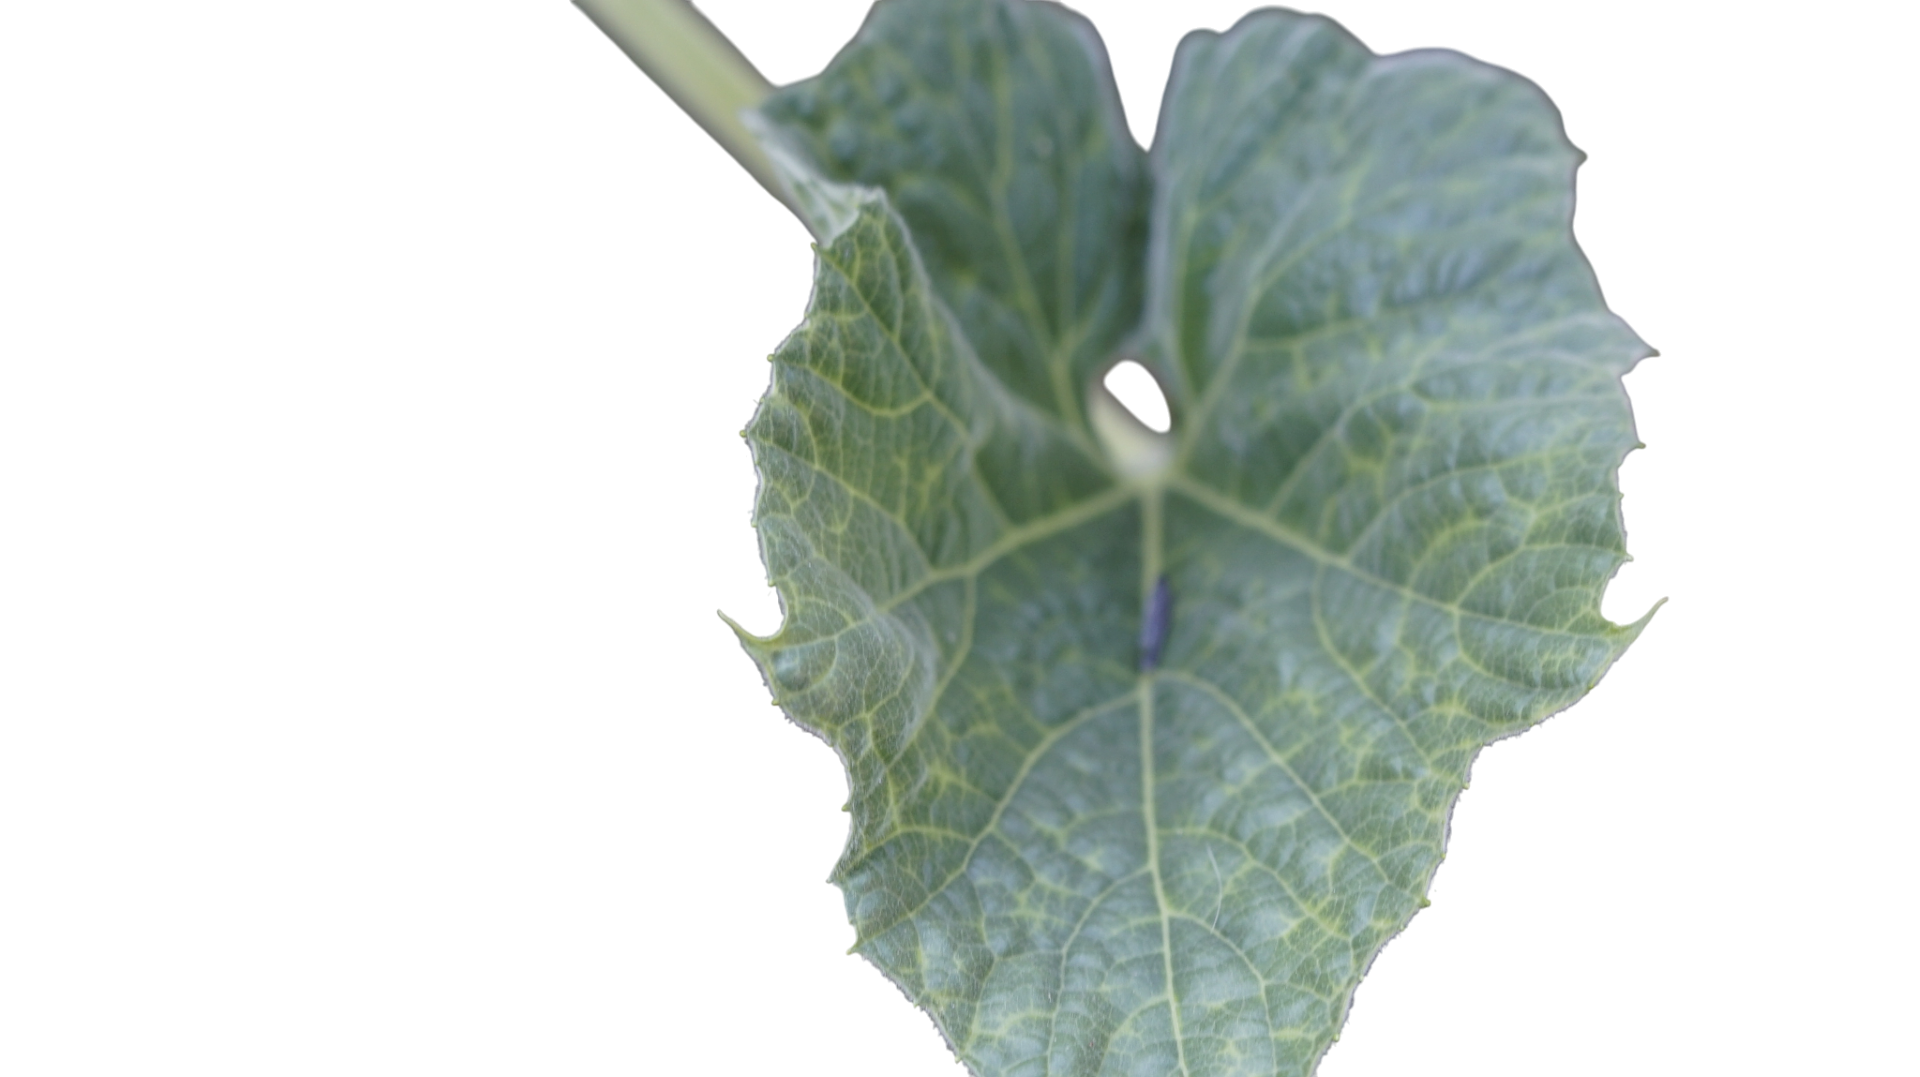
Crop: Bottle Gourd
Label: Healthy